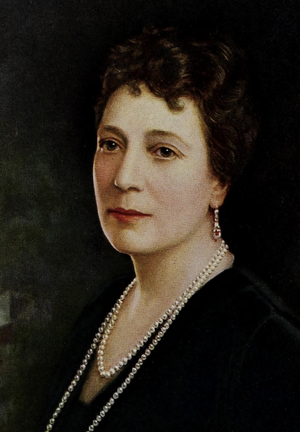
Ruth Isabel Skinner dite Belle Skinner était une femme d'affaires et philanthrope américaine également distinguée comme mélomane et collectionneuse d'instruments de musique. Très francophile, elle fut, après la Première Guerre mondiale, la bienfaitrice du village français d'Hattonchâtel.